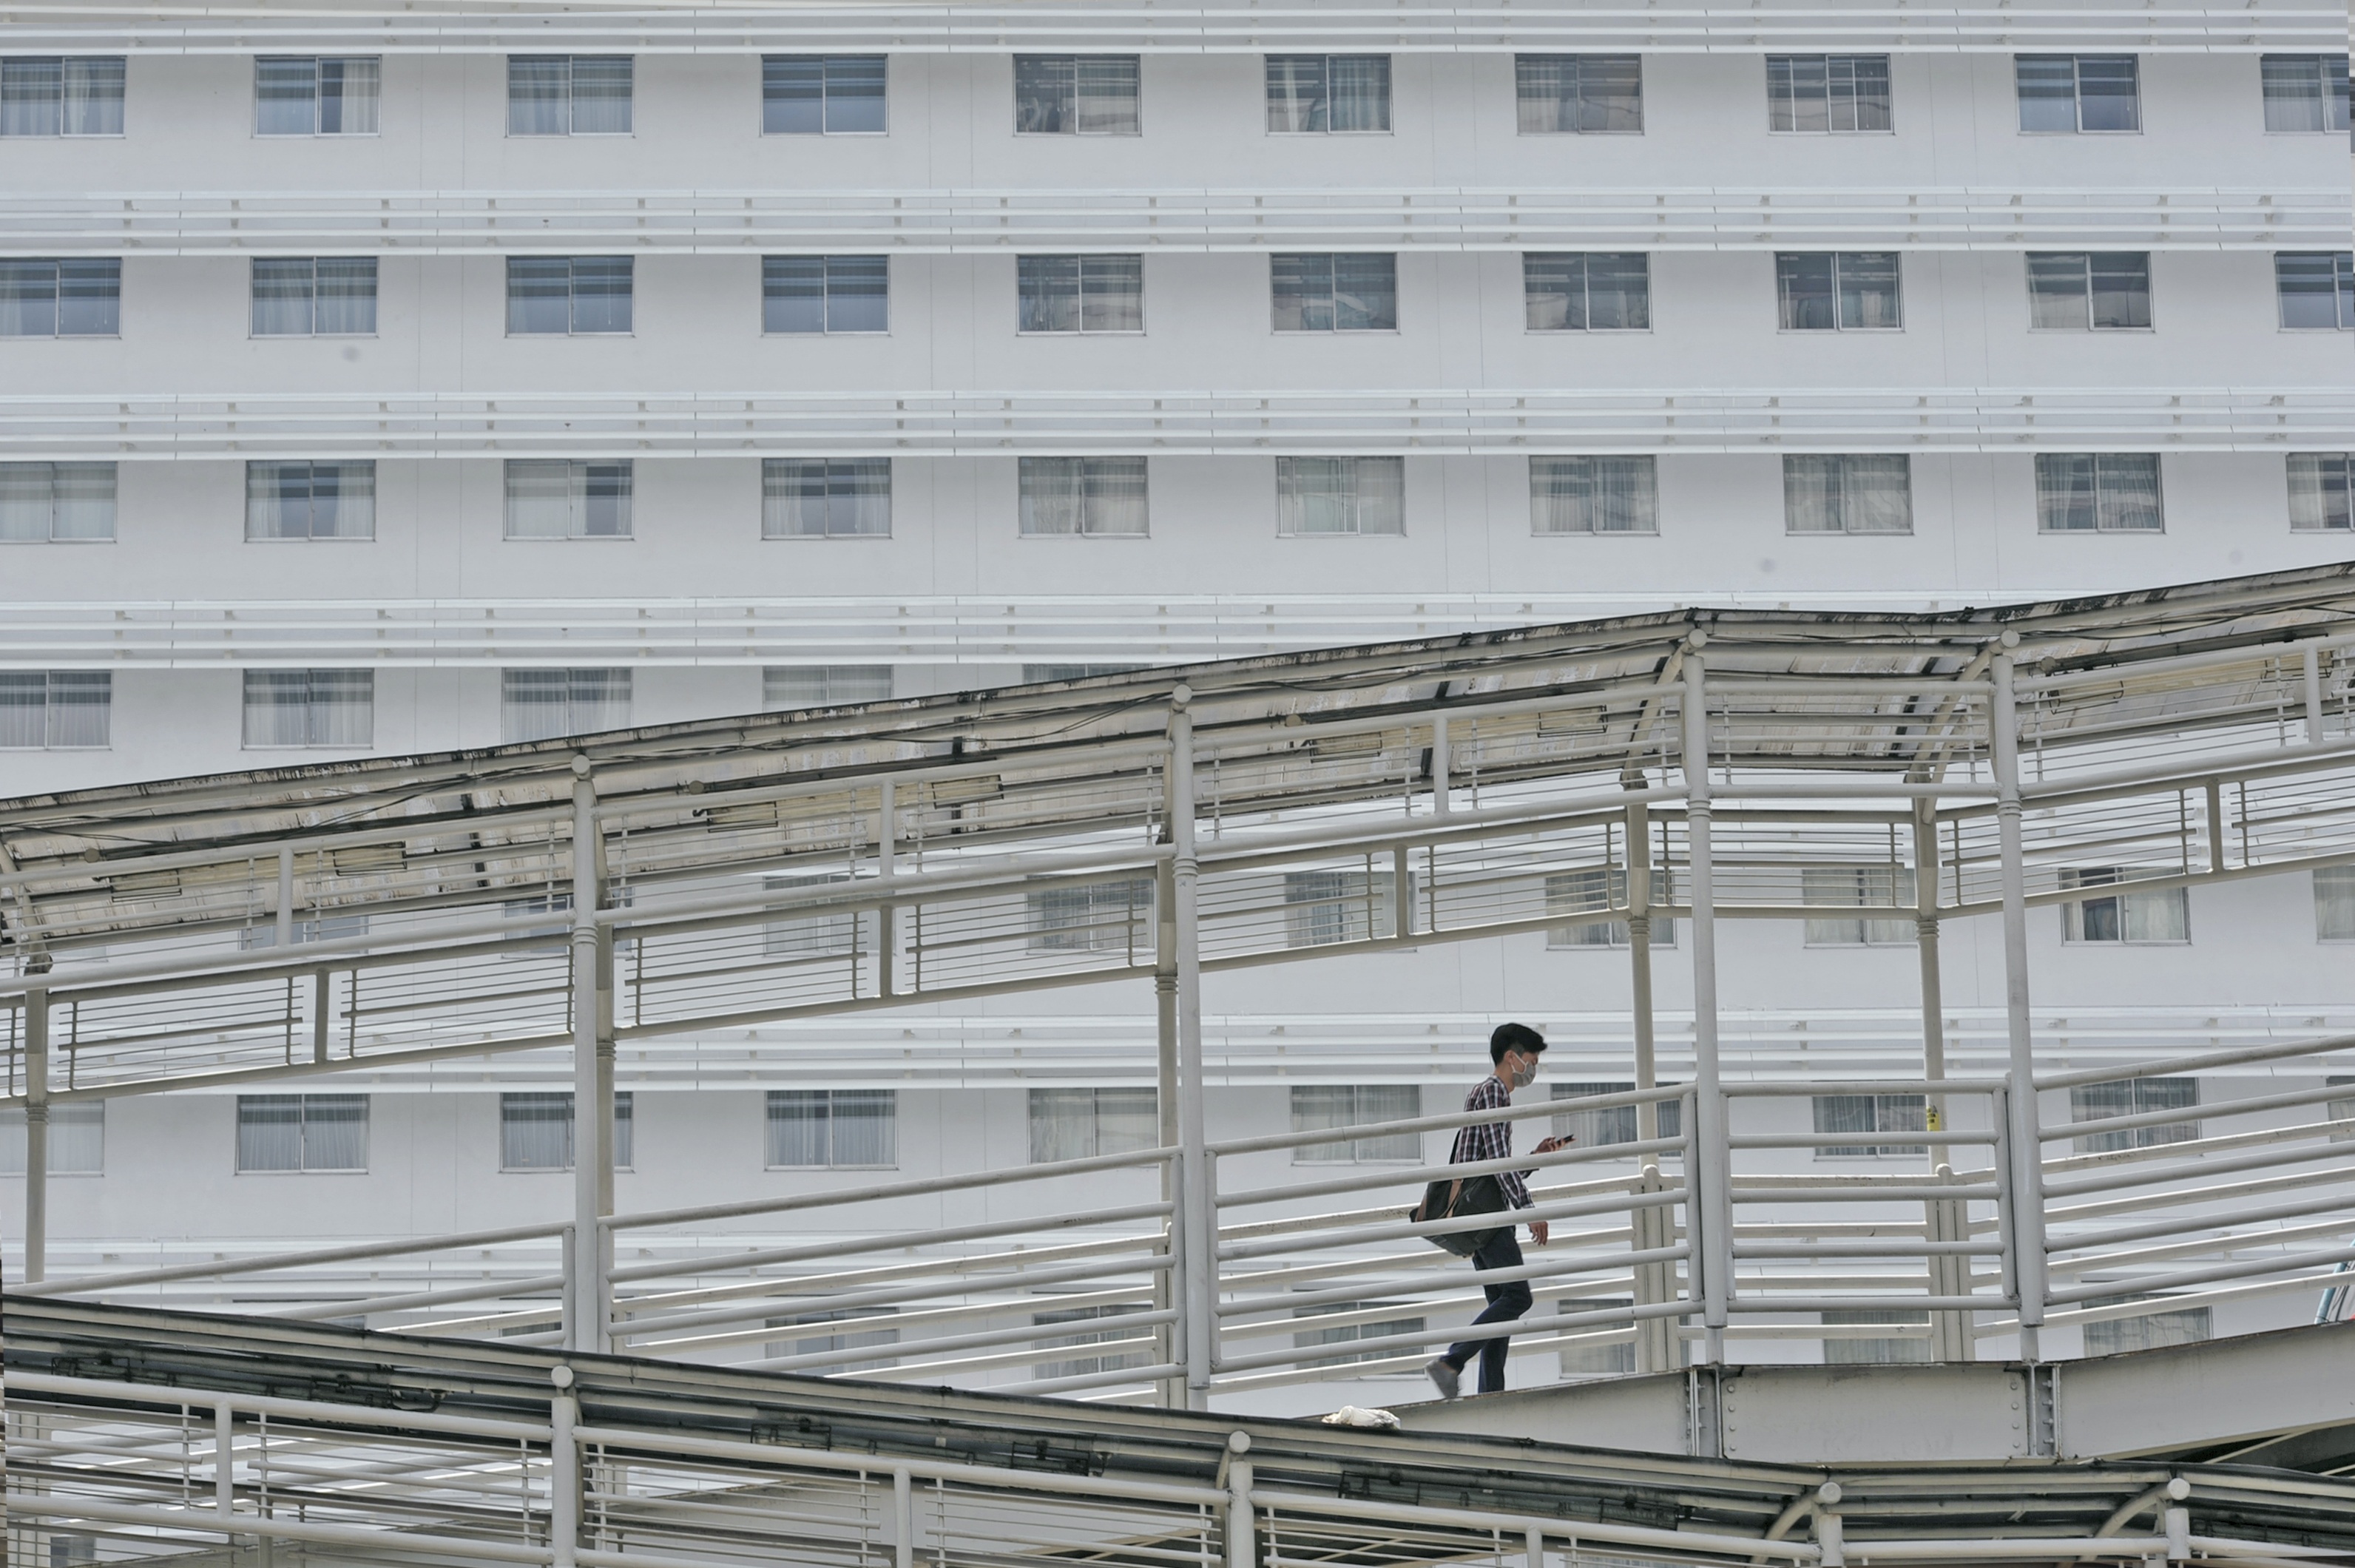
pedestrian, walking, person, architecture, street, city, wall, stranger, facade, tower block, arena, scaffolding, headquarters, jakarta, window covering, staira